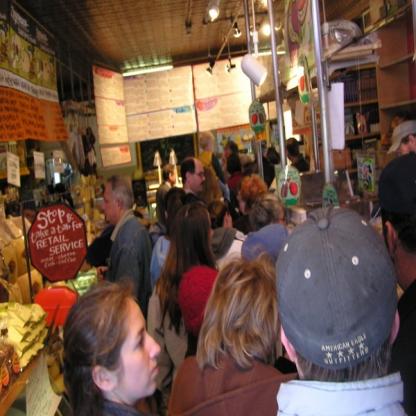
Scene: Indoor